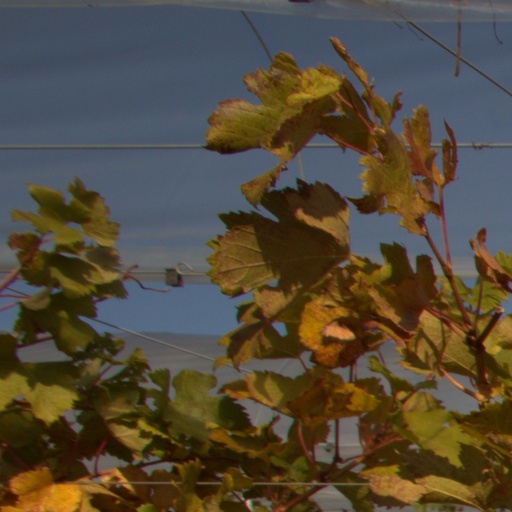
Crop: grape